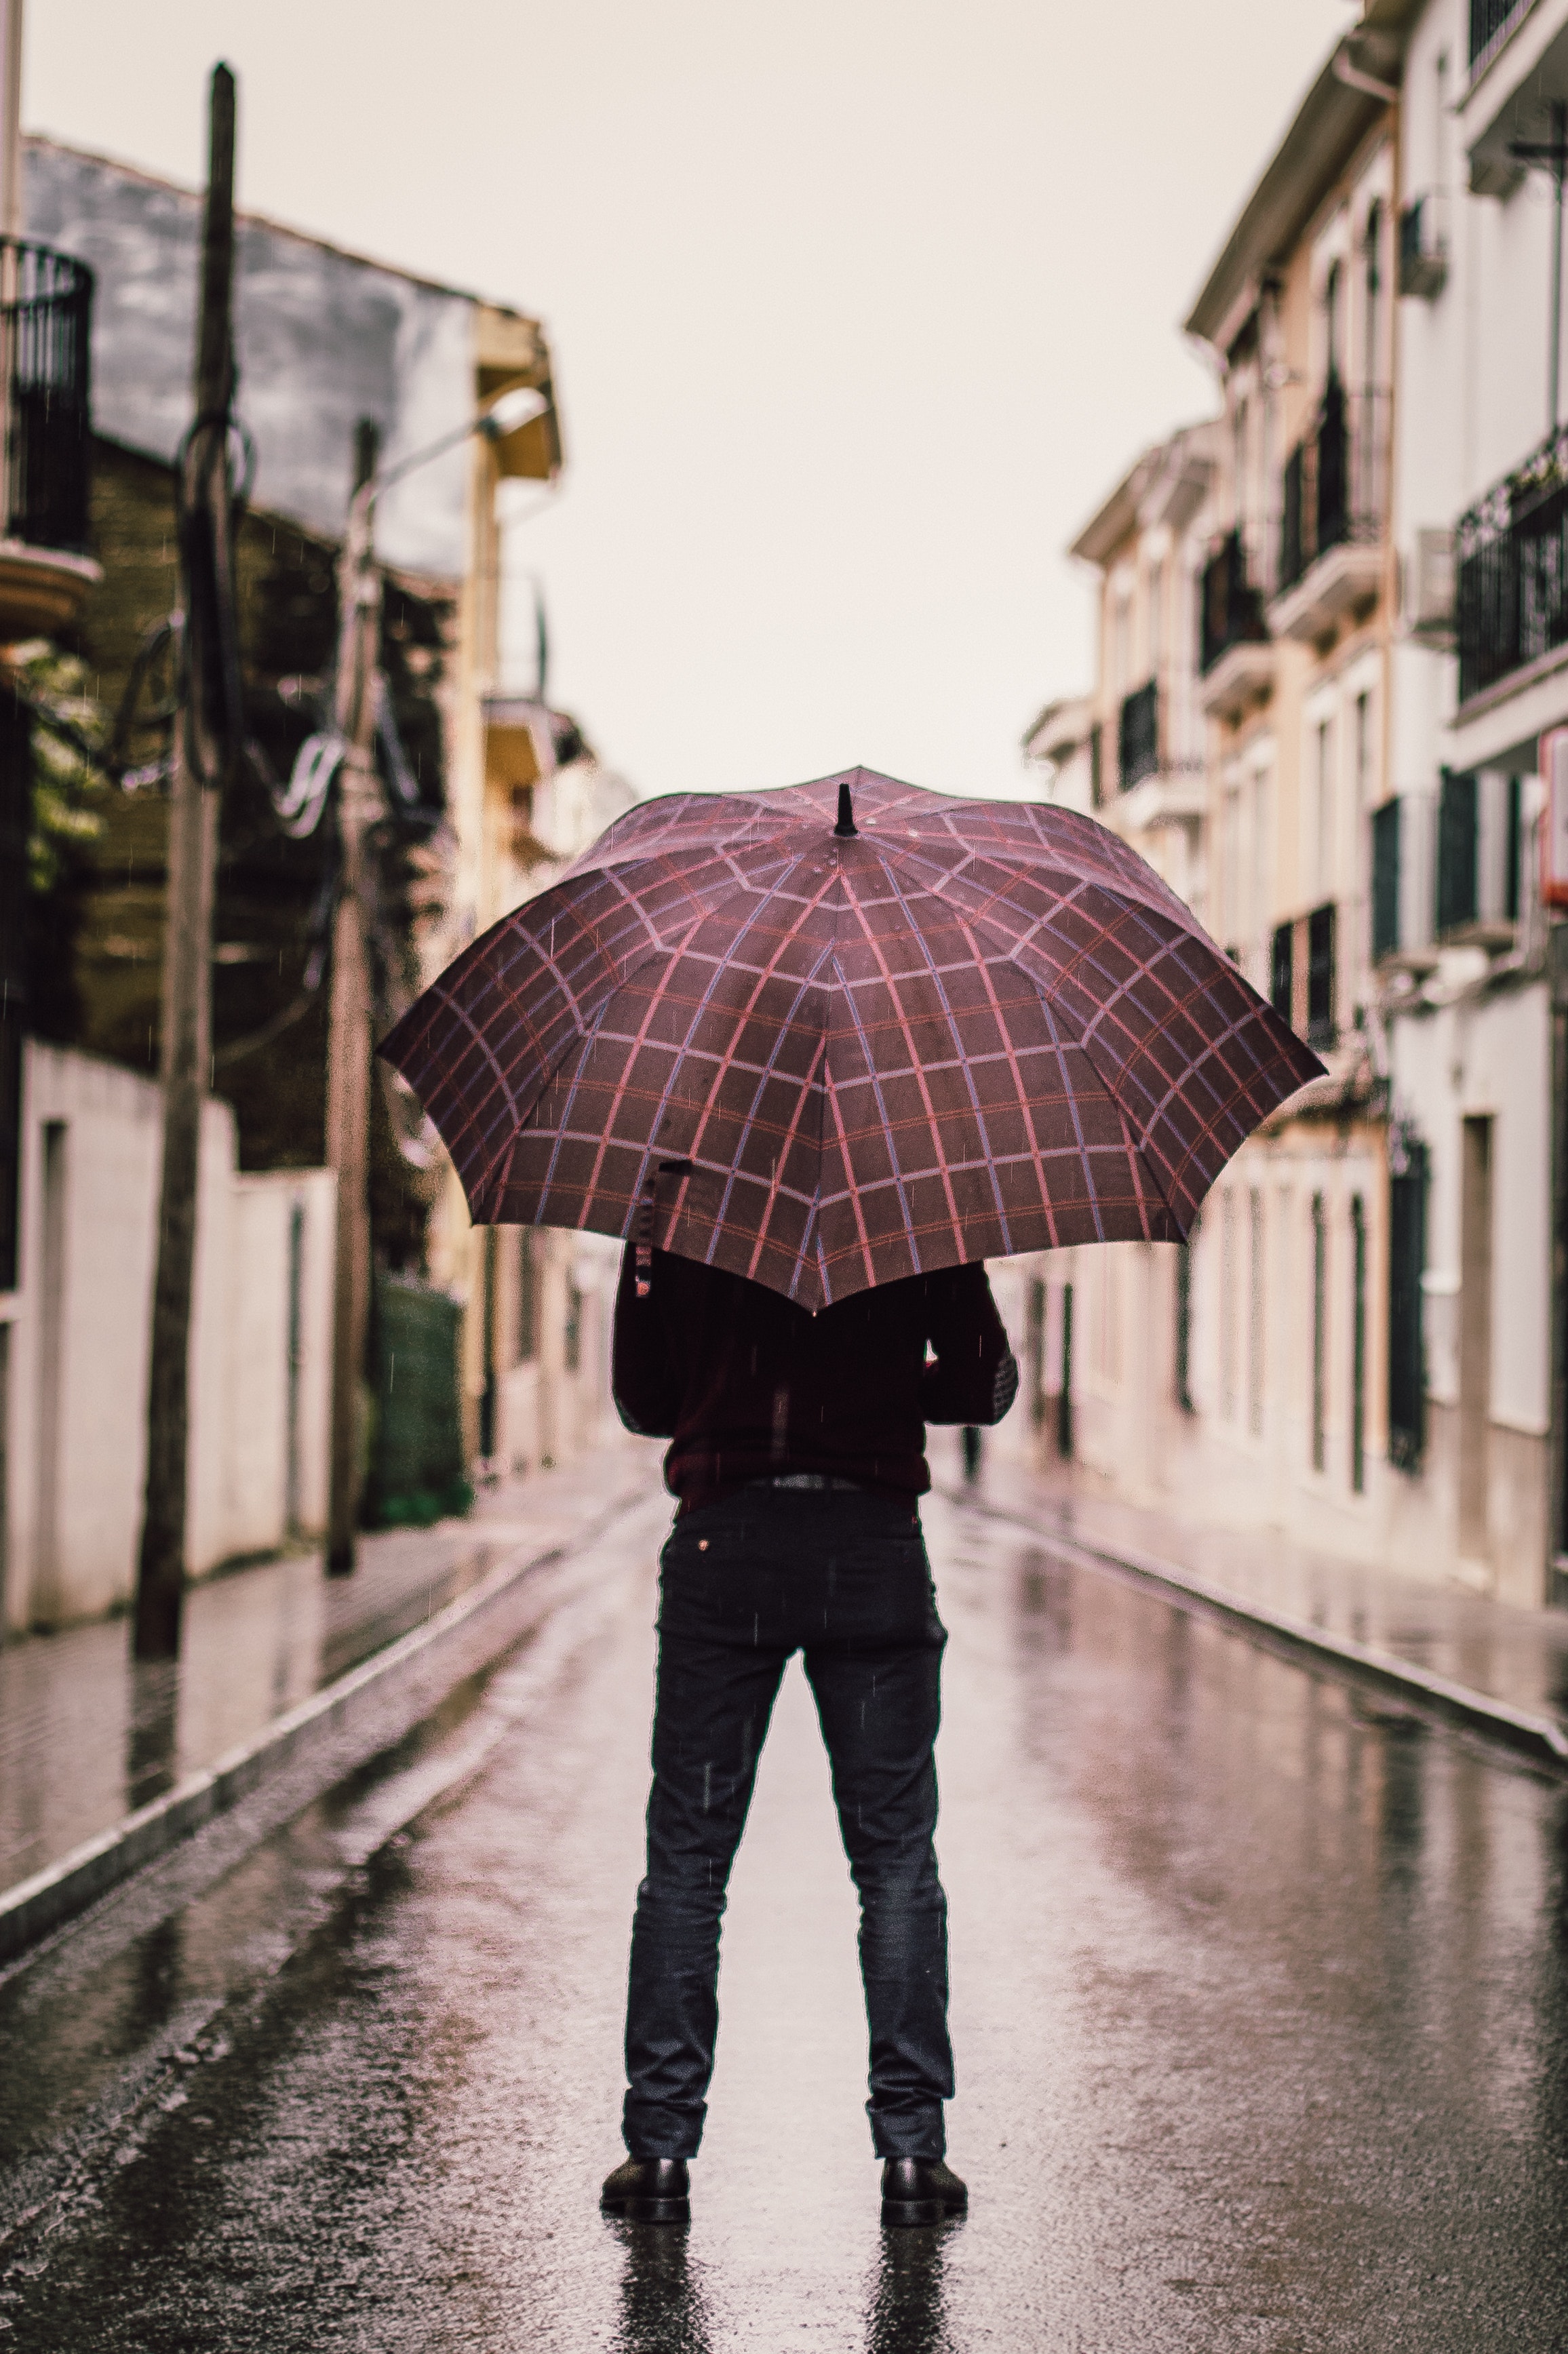
umbrella, rain, beauty, water, fashion accessory, Material property, black and white, Tints and shades, photography, architecture, street, precipitation, reflection, city